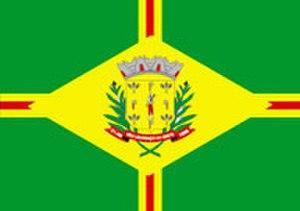
São Lourenço do Oeste est une ville brésilienne de l'ouest de l'État de Santa Catarina.